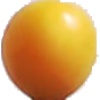
Label: Cherry Wax Yellow 1